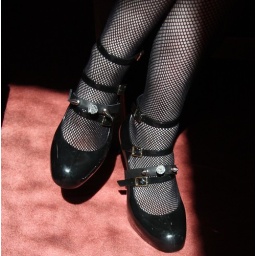
Melissa VW 3 Strap Elevated shoes in Black with some simple shoe harnesses I made.